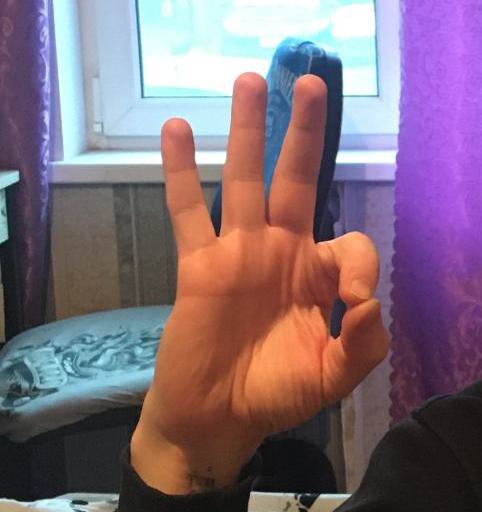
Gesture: ok